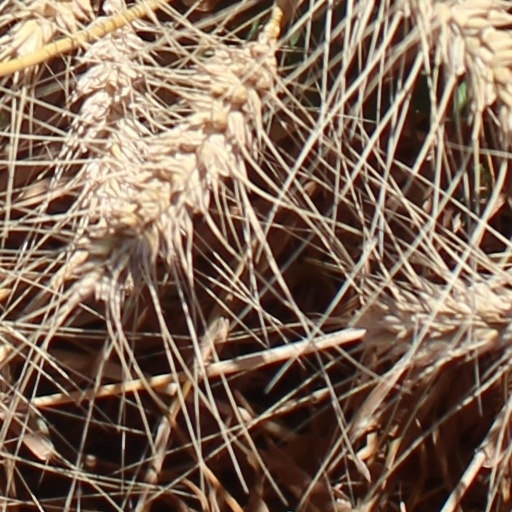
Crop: wheat